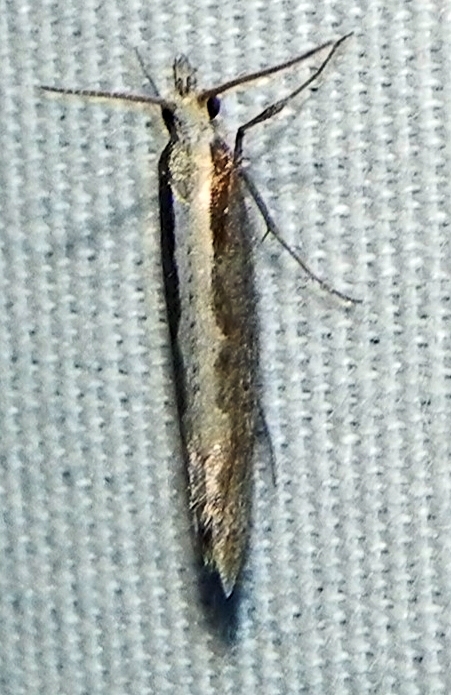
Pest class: diamondback_moth